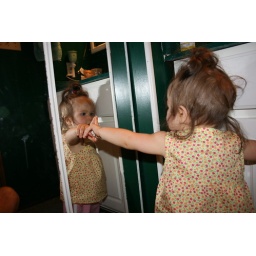
Chloe hasn't figured out who the cute girl in the mirror is yet.